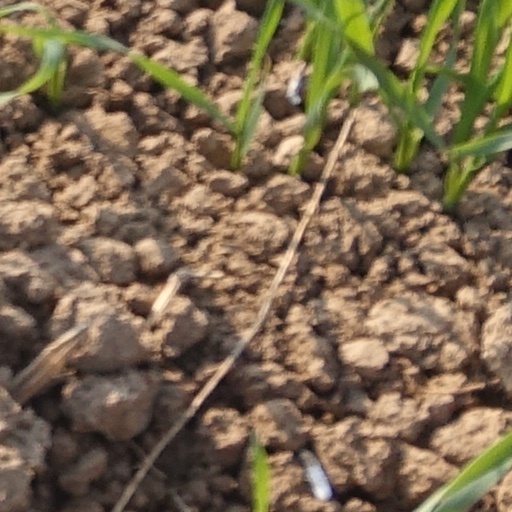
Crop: wheat